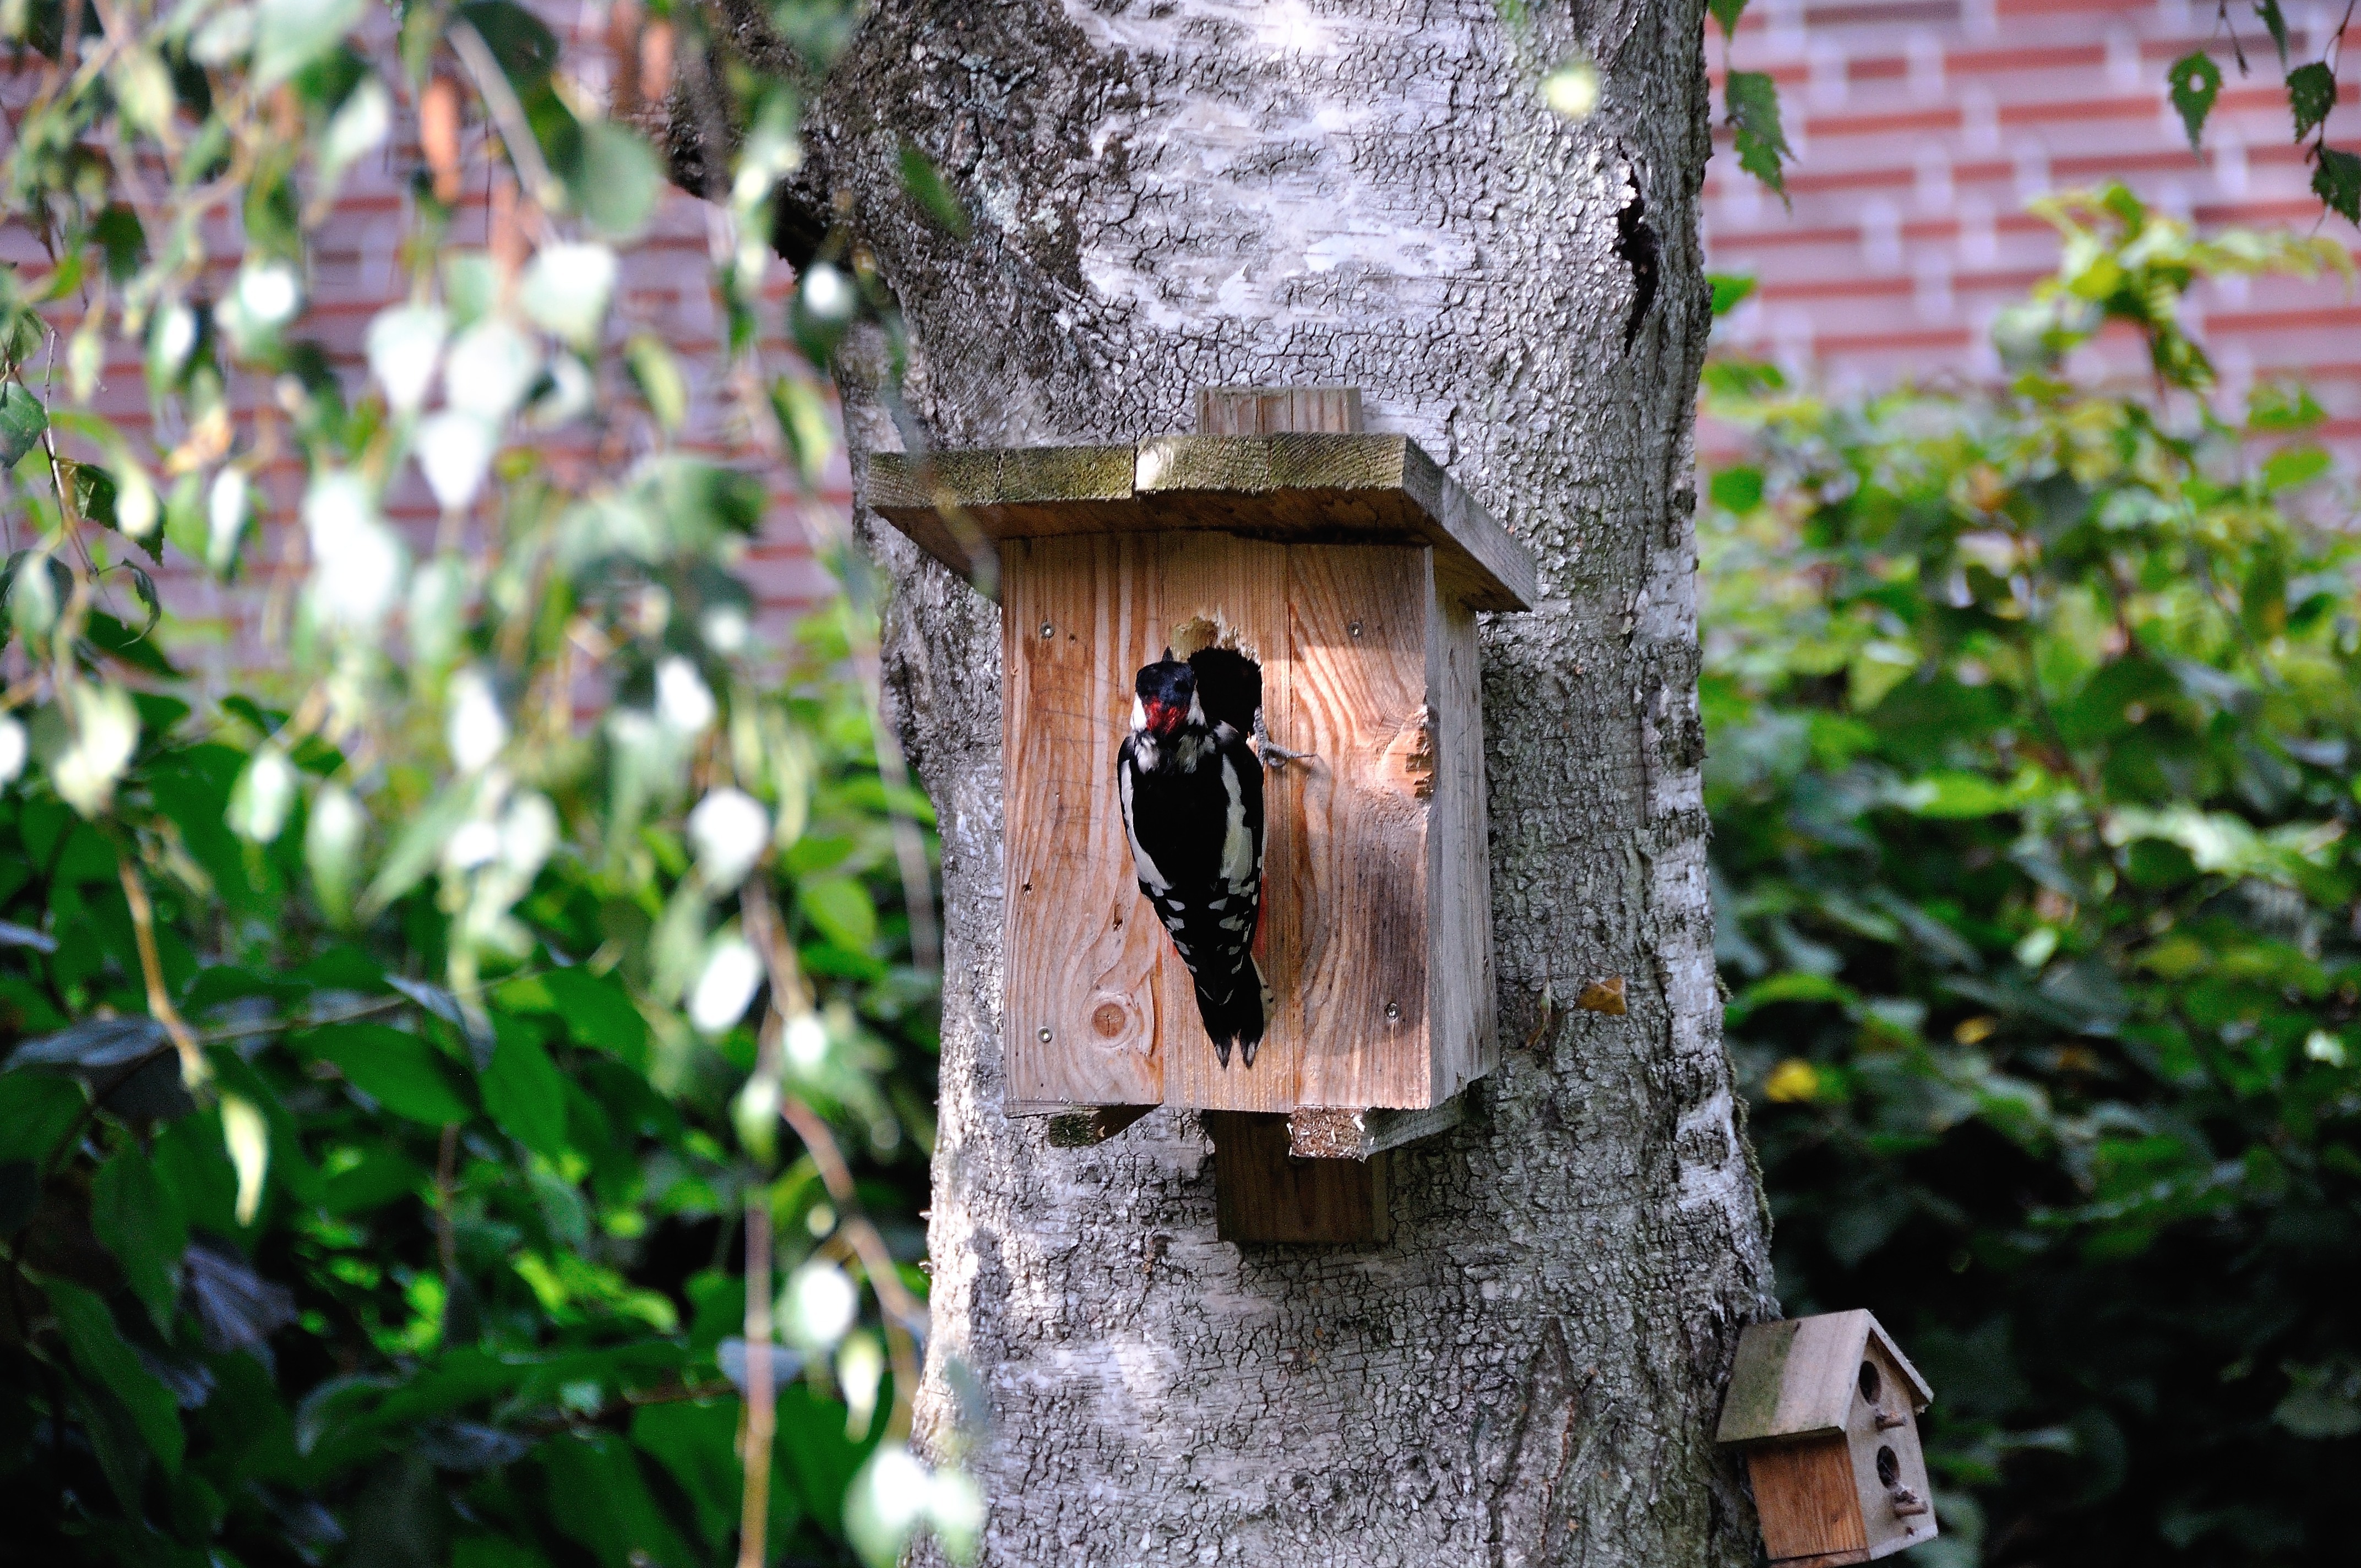
tree, nature, bird, leaf, bark, birch, autumn, garden, shrine, woodpecker, great spotted woodpecker, woody plant, outdoor structure